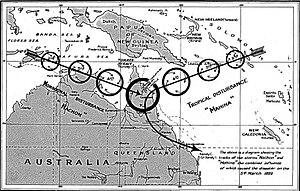
Le cyclone Mahina a frappé la région de Bathurst Bay, Australie, le 10 mars 1899, tuant plus de 400 personnes. C’est le pire désastre naturel à être survenu en Australie. L'onde de tempête de 14,6 mètres qui a déferlé avec ce cyclone est réputée comme étant la plus importante de l'histoire écrite mondiale.